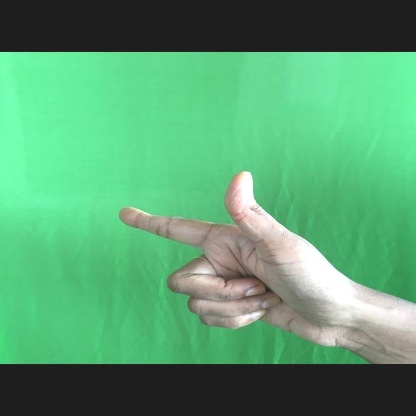
Mudra: Chandrakala